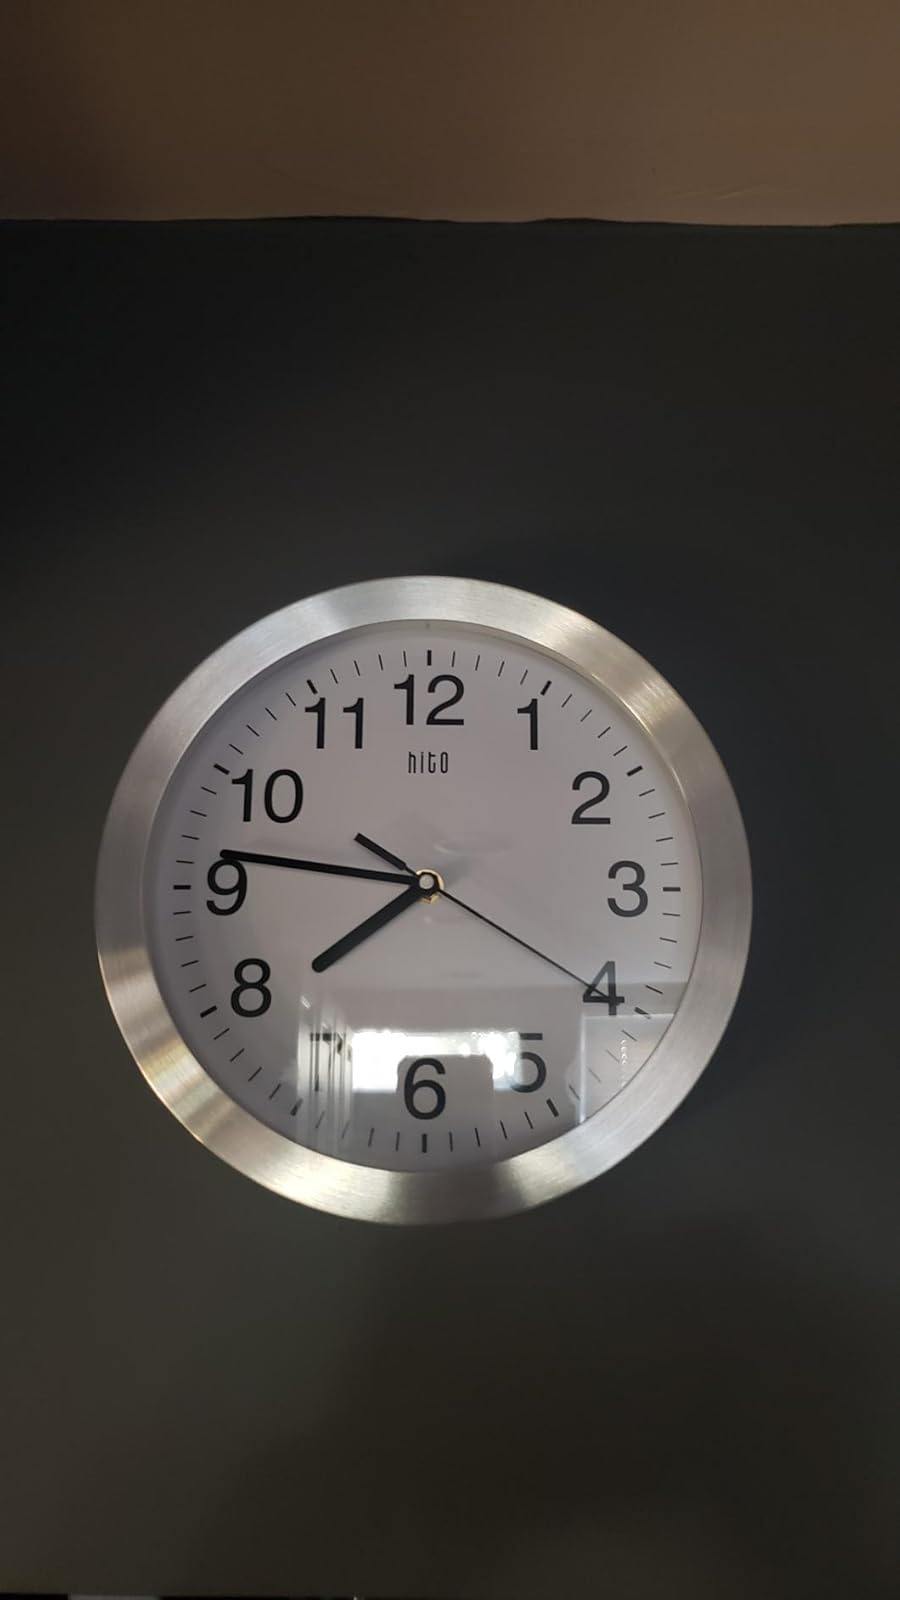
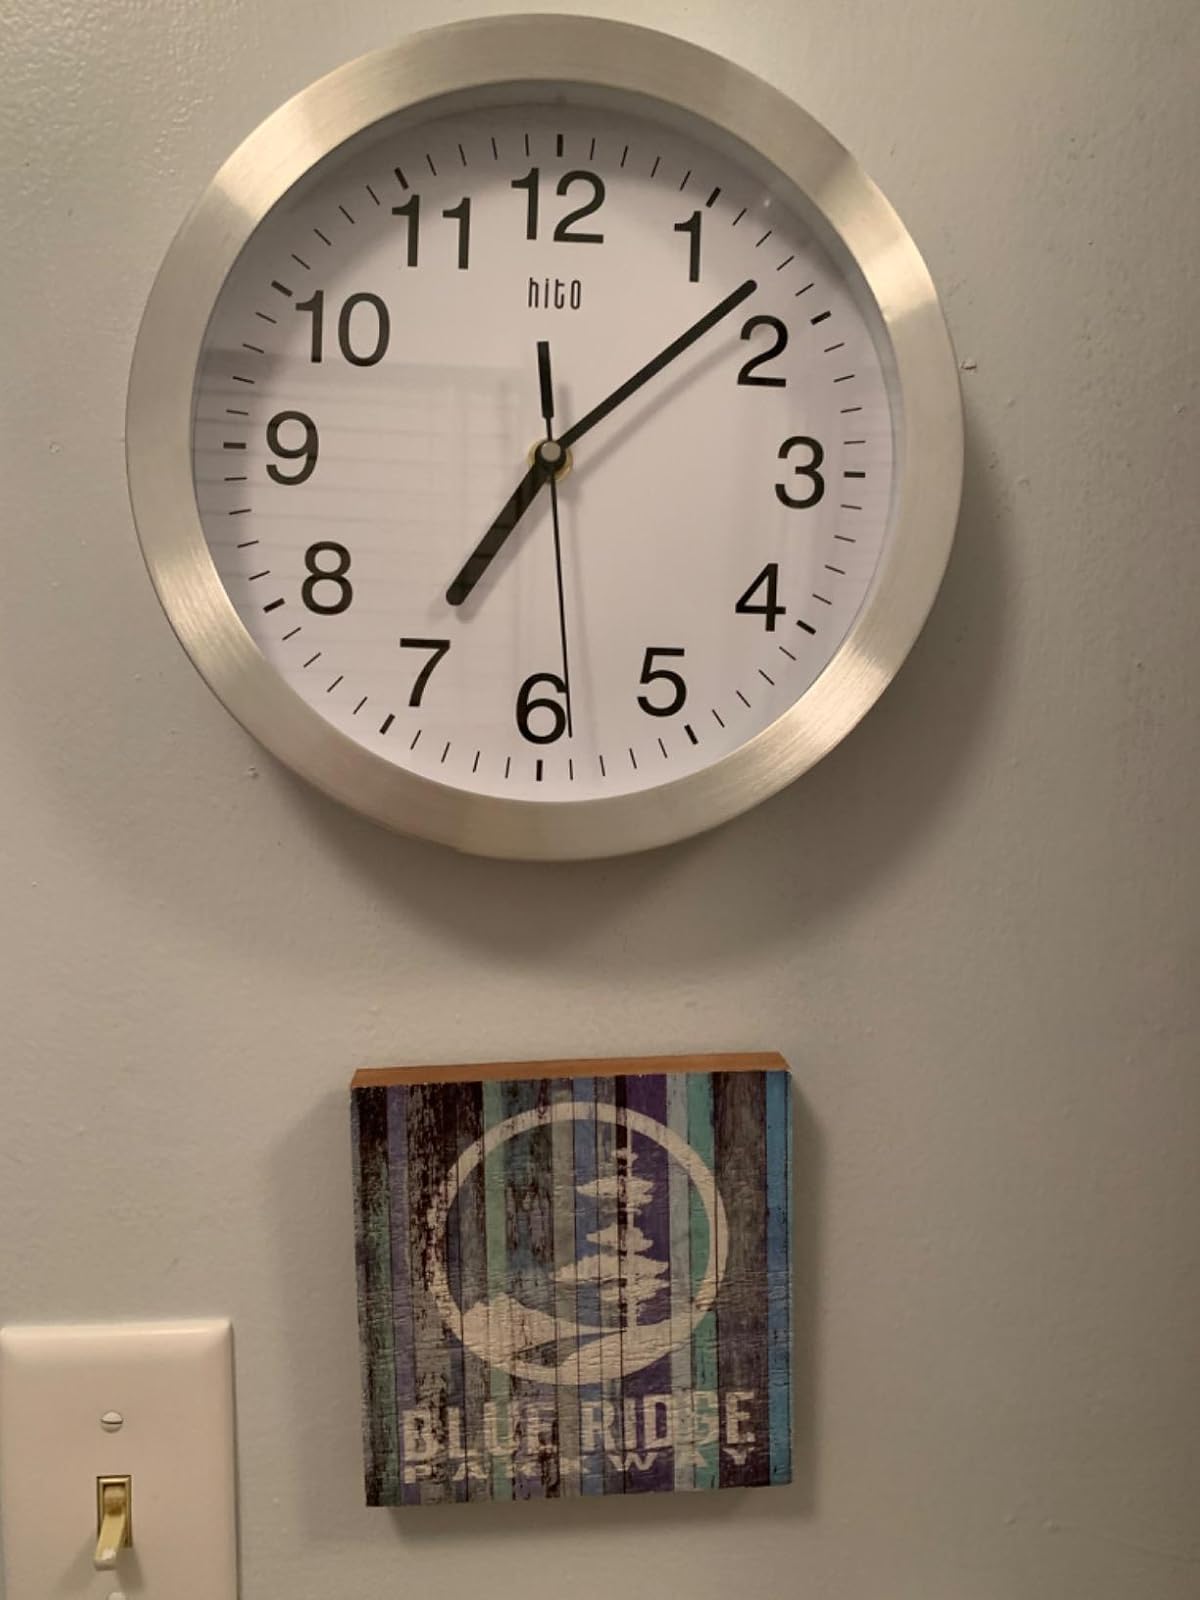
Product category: clock
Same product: yes